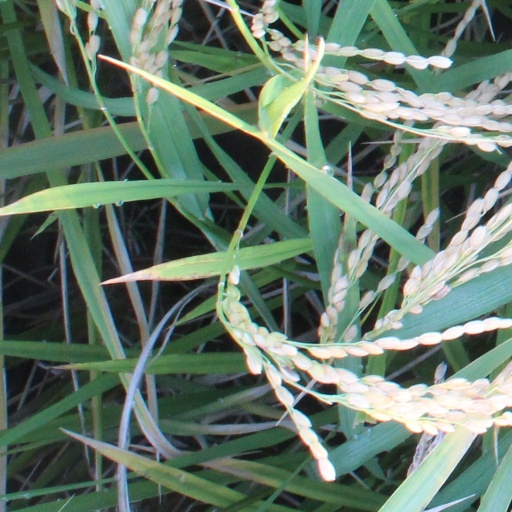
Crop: rice